Unhyeongung

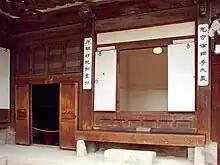

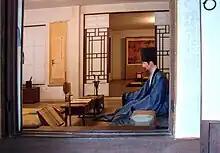

The site dates from the 14th century. Early buildings were damaged or destroyed during the 16th-century Japanese invasions of Korea, but some of the early construction remains. Under the direction of Queen Mother Jo, Unhyeongung was converted into a grander complex with four gates.